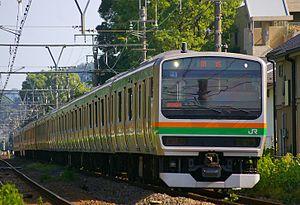
La ligne Yokosuka est une ligne ferroviaire du réseau JR East au Japon. Elle relie la gare de Tokyo à celle de Kurihama à Yokosuka.